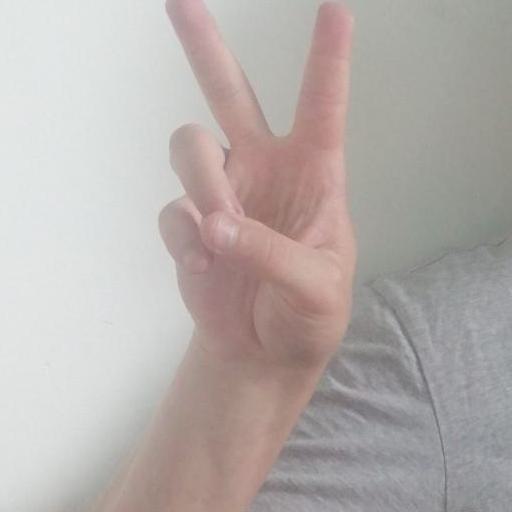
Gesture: peace